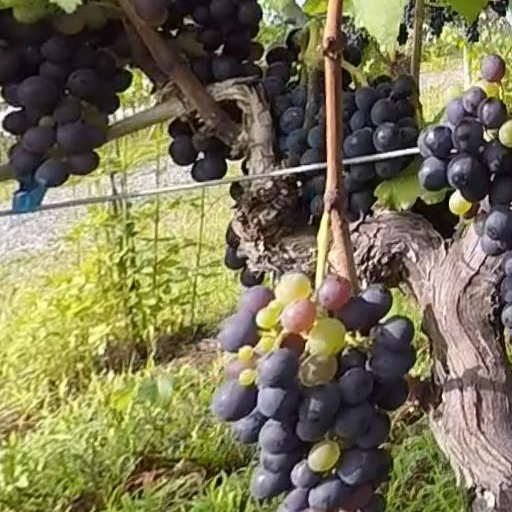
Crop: grape